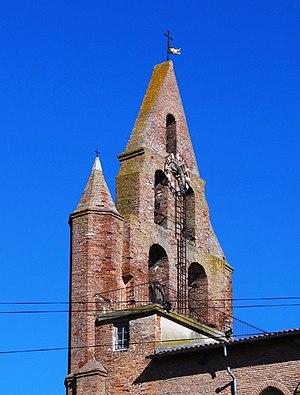
Nailloux, église Saint-Martin, clocher-mur
Nailloux est une commune française située dans le département de la Haute-Garonne, en région Occitanie.